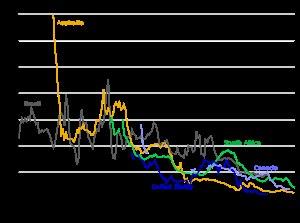
L'extraction de l'or est l'ensemble des activités et opérations, artisanales ou de haute technicité, ayant pour but de séparer l'or de ses minerais ou ceux-ci des sites qui les contiennent. Il peut être fait appel à divers procédés, souvent combinés : broyage, minéralurgie, procédés hydrométallurgique et pyrométallurgique.